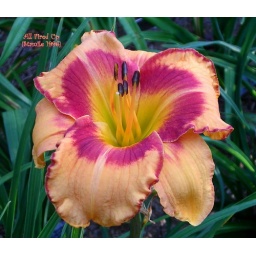
The orange flower fades to a pastel tangerine in the sun - very pretty.